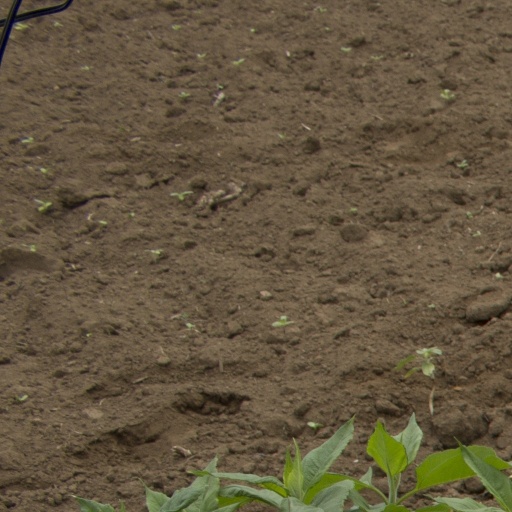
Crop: Jerusalem artichoke